Simonie Michael

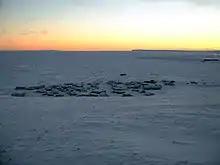
Michael was elected to the Northwest Territories Legislative Council in 1966, when it met in Resolute, Nunavut.

Michael was encouraged to run in the 1966 by-election to the Northwest Territories Legislative Council by Stu Hodgson, later the Commissioner of the Northwest Territories. The creation of several new districts, increasing the legislative body up to 13 members, had left three openings for one-year terms to the council without any incumbents. Michael contested the election in the Eastern Arctic district against two non-Inuit candidatesWelland Phipps ("Weldy"), the president of Atlas Aviation, and Gordon Rennie, Iqaluit mayor and manager of the Hudson's Bay Company storeand he was elected to the 5th Northwest Territories Legislative Council.